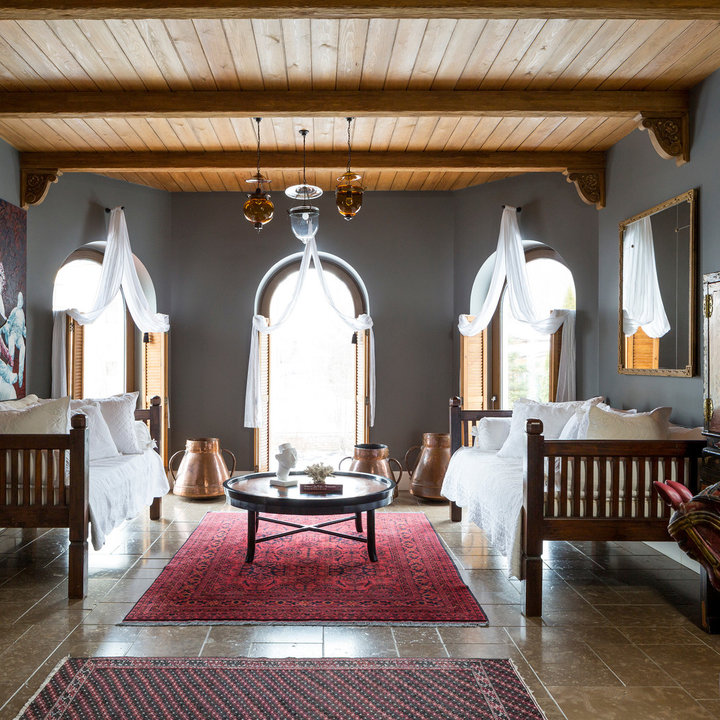
Style: Vintage